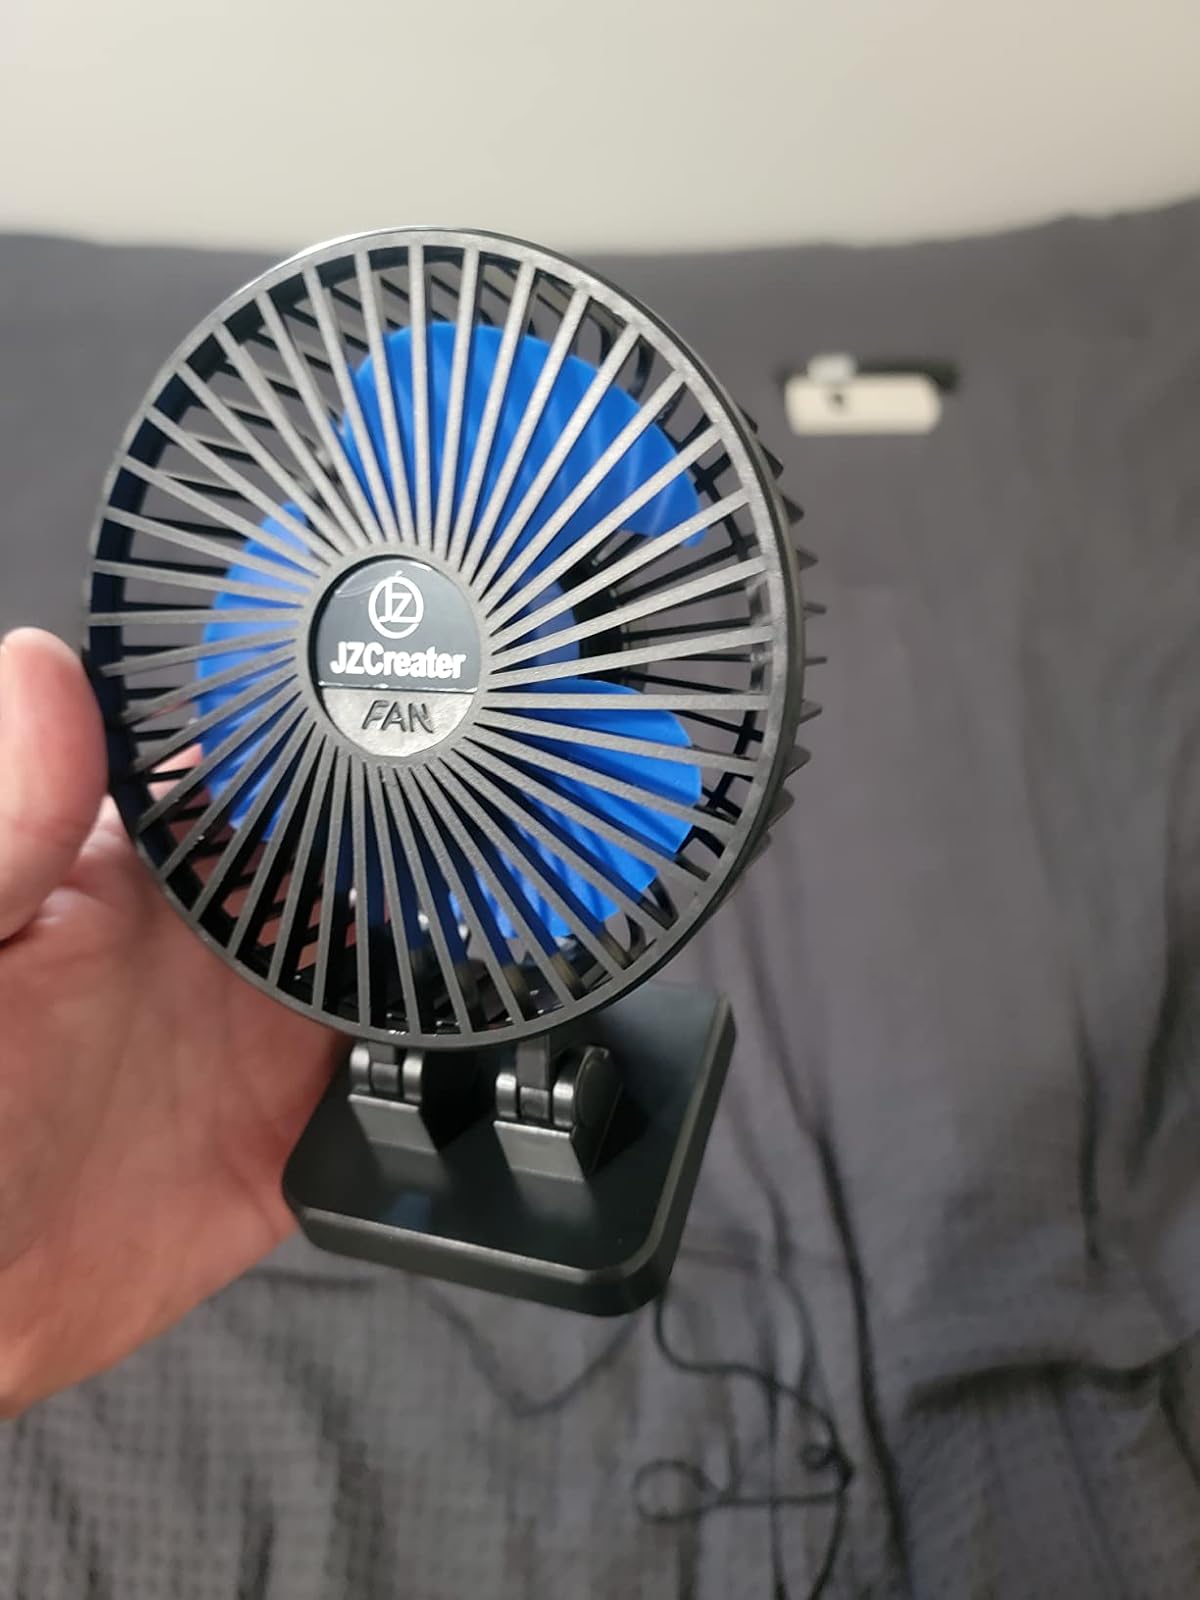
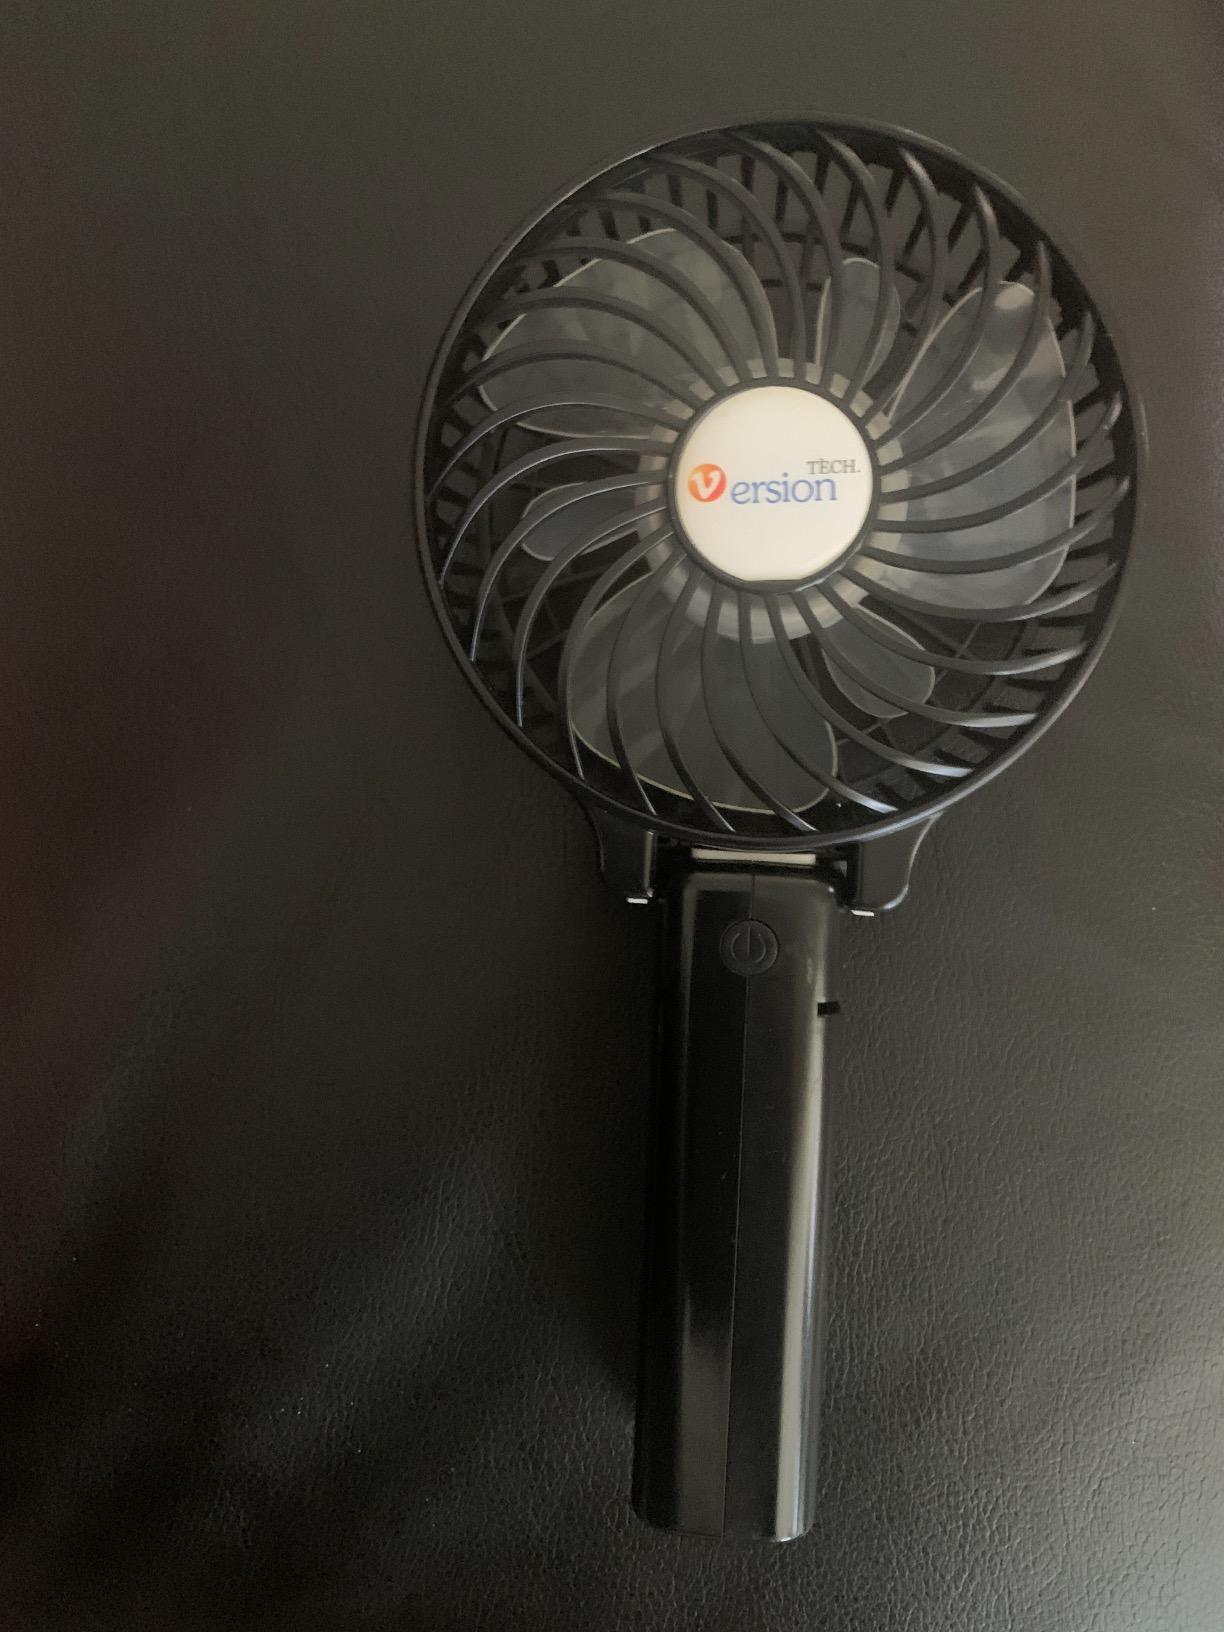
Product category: fan
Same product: no